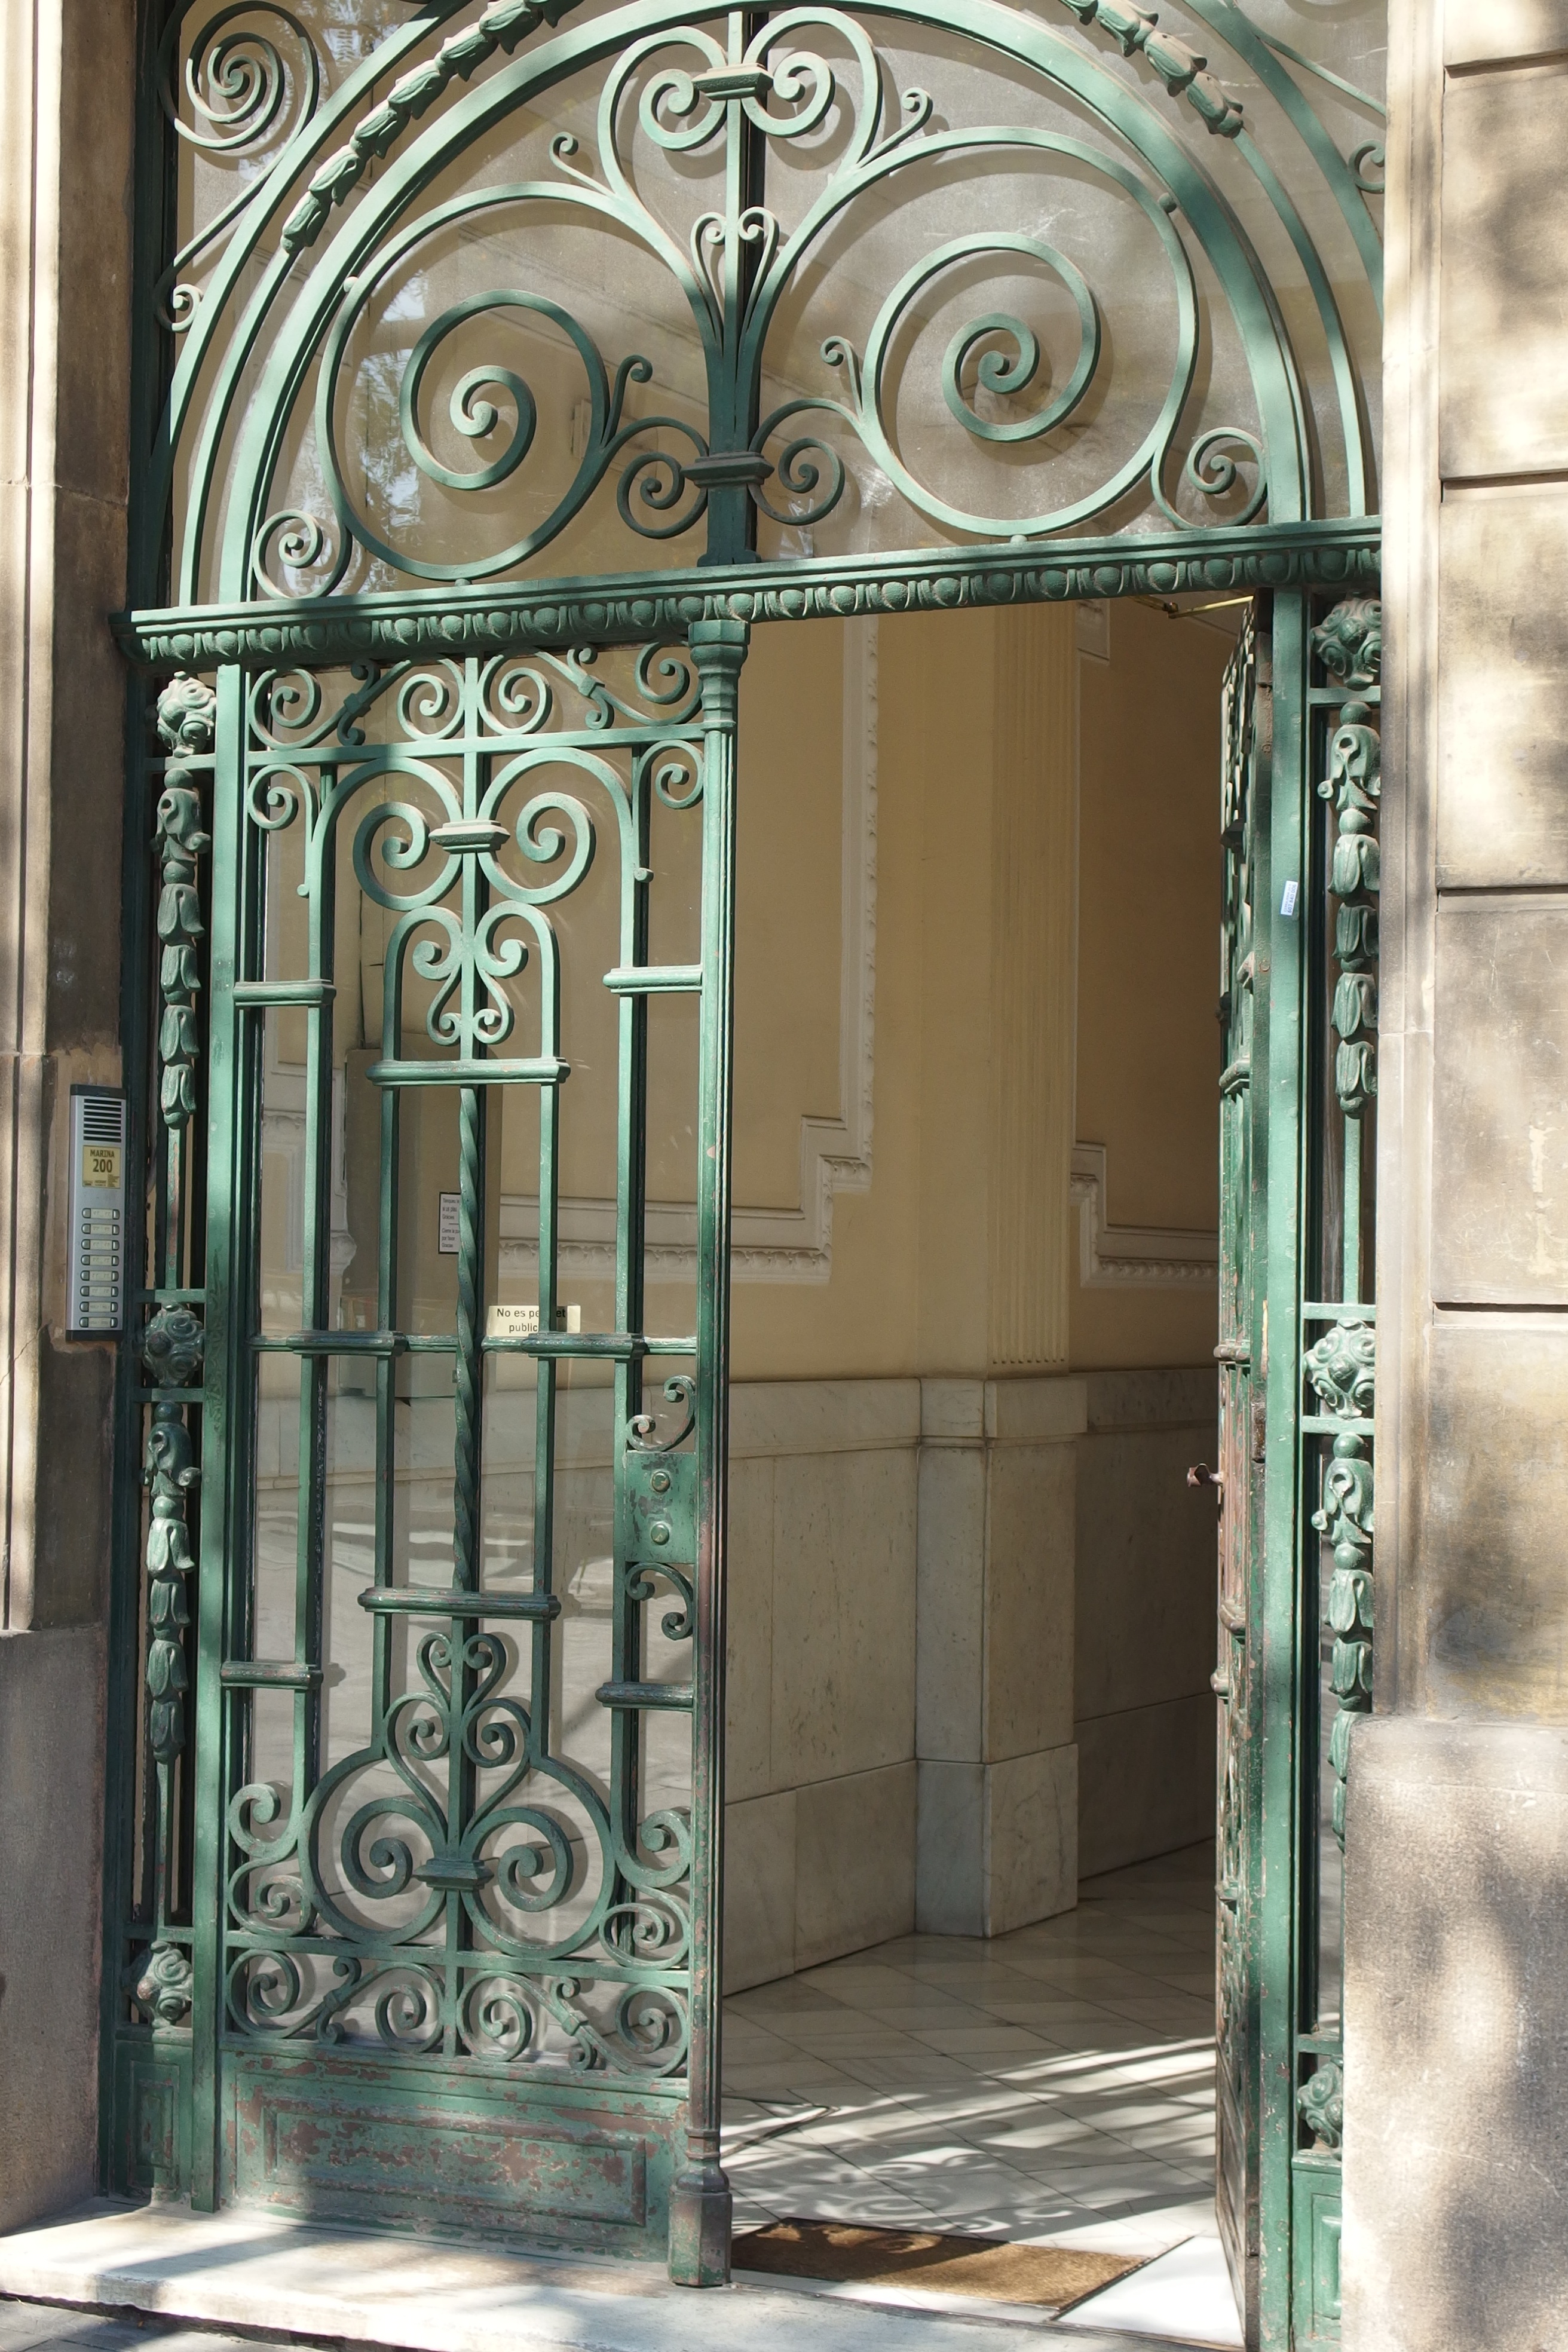
architecture, window, glass, arch, facade, gate, door, barcelona, old town, iron, house entrance